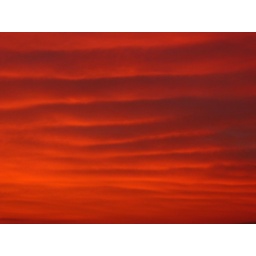
sand in the sky